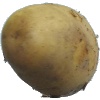
Label: white_potato